Diljit Rana, Baron Rana

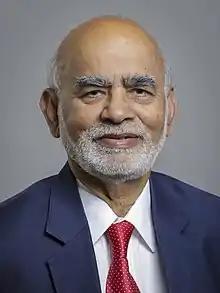
Rana in 2020

Diljit Singh Rana, Baron Rana, (born 20 September 1938), is a British businessman and a former member of the House of Lords. Having originally been a crossbencher, he took the Conservative whip in 2016. He was married to Shruti, Lady Rana.